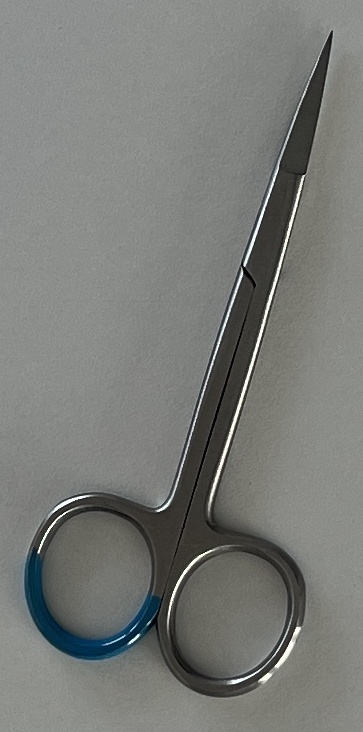
Hinged instrument state: closed